Merritt Square Mall

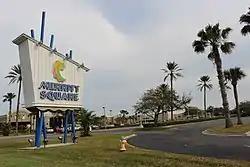
Entrance to Merritt Square Mall, 2016

Merritt Square Mall is a shopping mall in Merritt Island, Florida. Opened in 1970, the mall features four anchor stores: J. C. Penney, Dillard's, Macy's, and Ollie's Bargain Outlet with one vacant anchor last occupied by Sears.